Calmar, Iowa

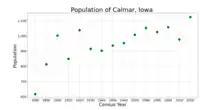
The population of Calmar, Iowa from US census data

As of the census of 2020, there were 1,125 people, 479 households, and 271 families residing in the city. The population density was 1,017.7 inhabitants per square mile (392.9/km). There were 524 housing units at an average density of 474.0 per square mile (183.0/km). The racial makeup of the city was 92.5% White, 0.6% Black or African American, 0.1% Native American, 0.4% Asian, 0.0% Pacific Islander, 1.8% from other races and 4.6% from two or more races. Hispanic or Latino persons of any race comprised 3.8% of the population.